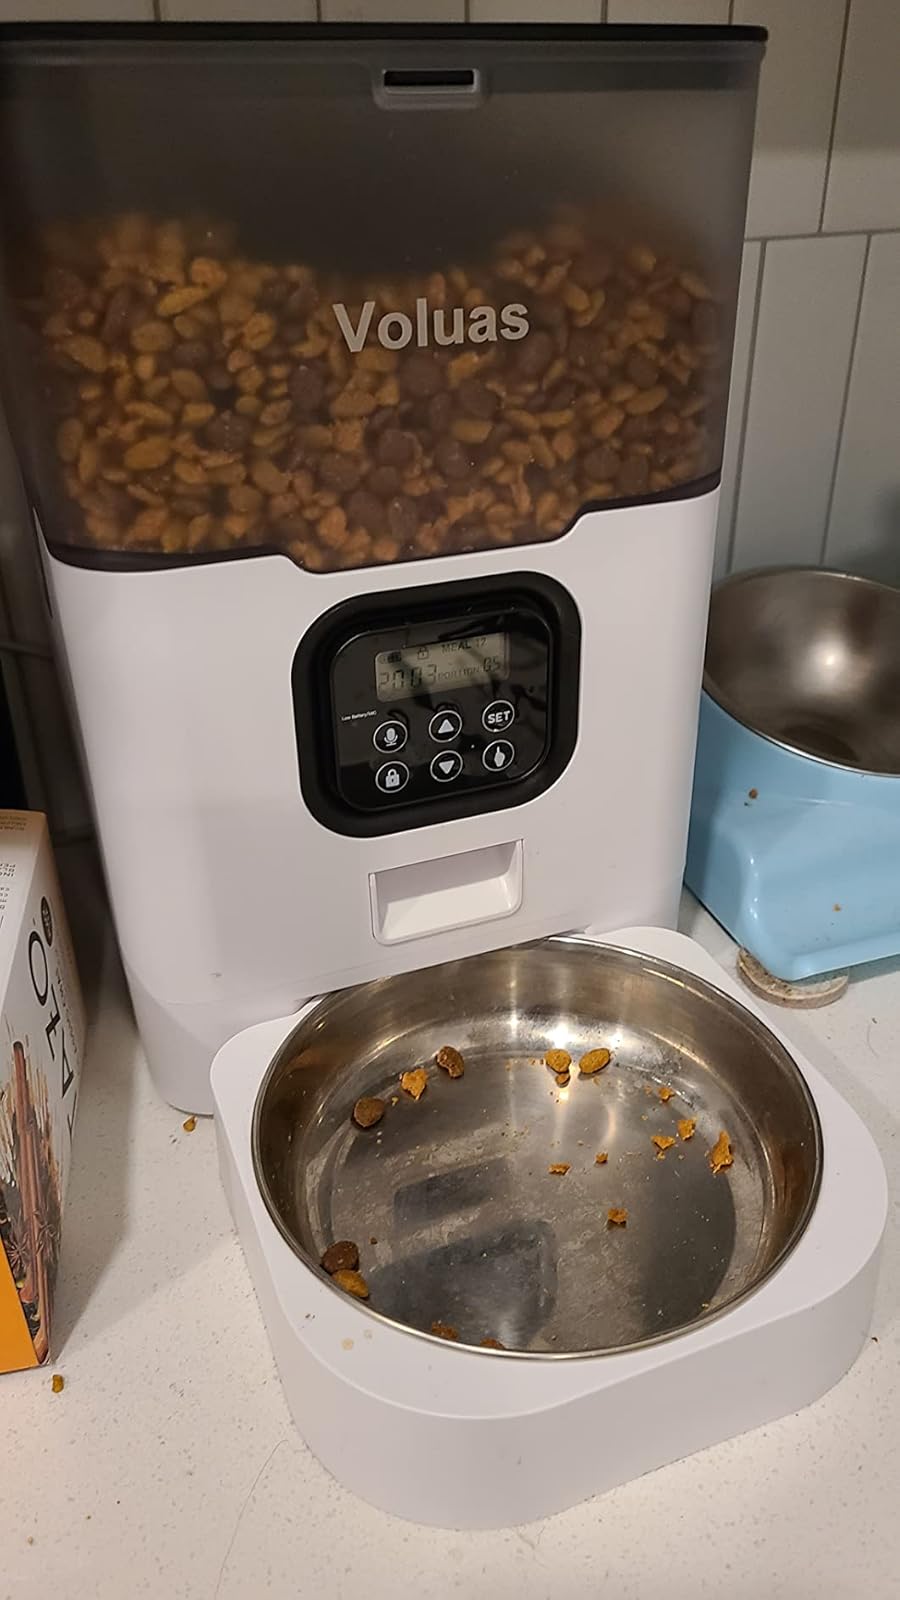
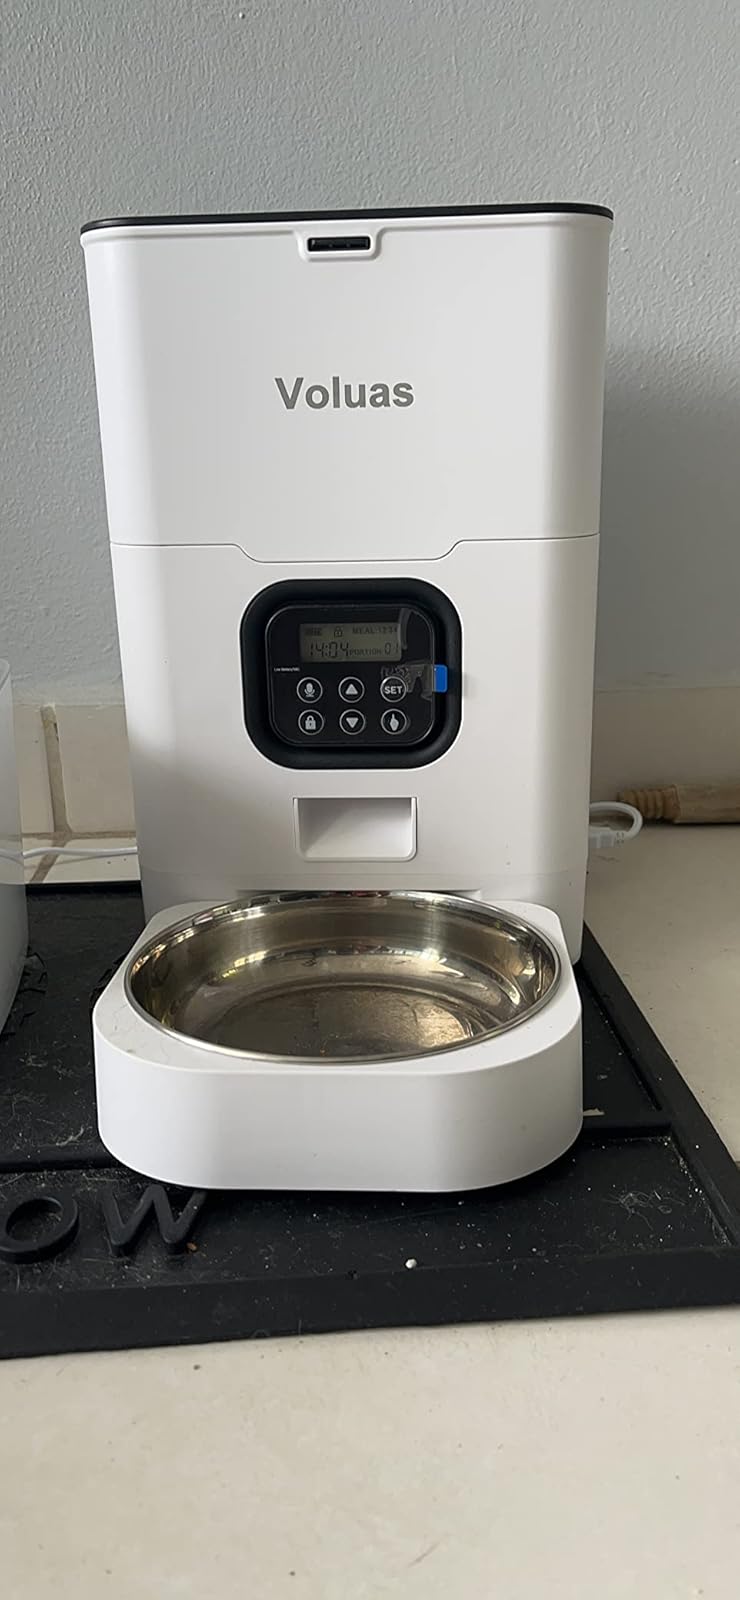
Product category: items_feeder
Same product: no